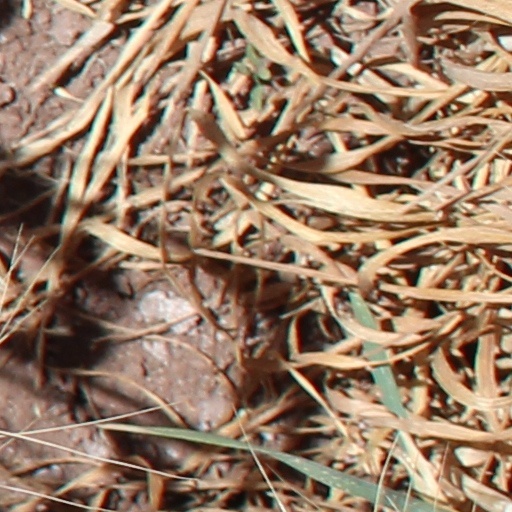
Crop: wheat